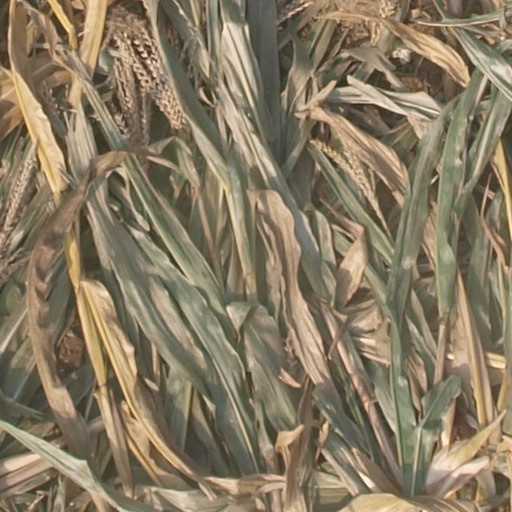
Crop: maize; corn